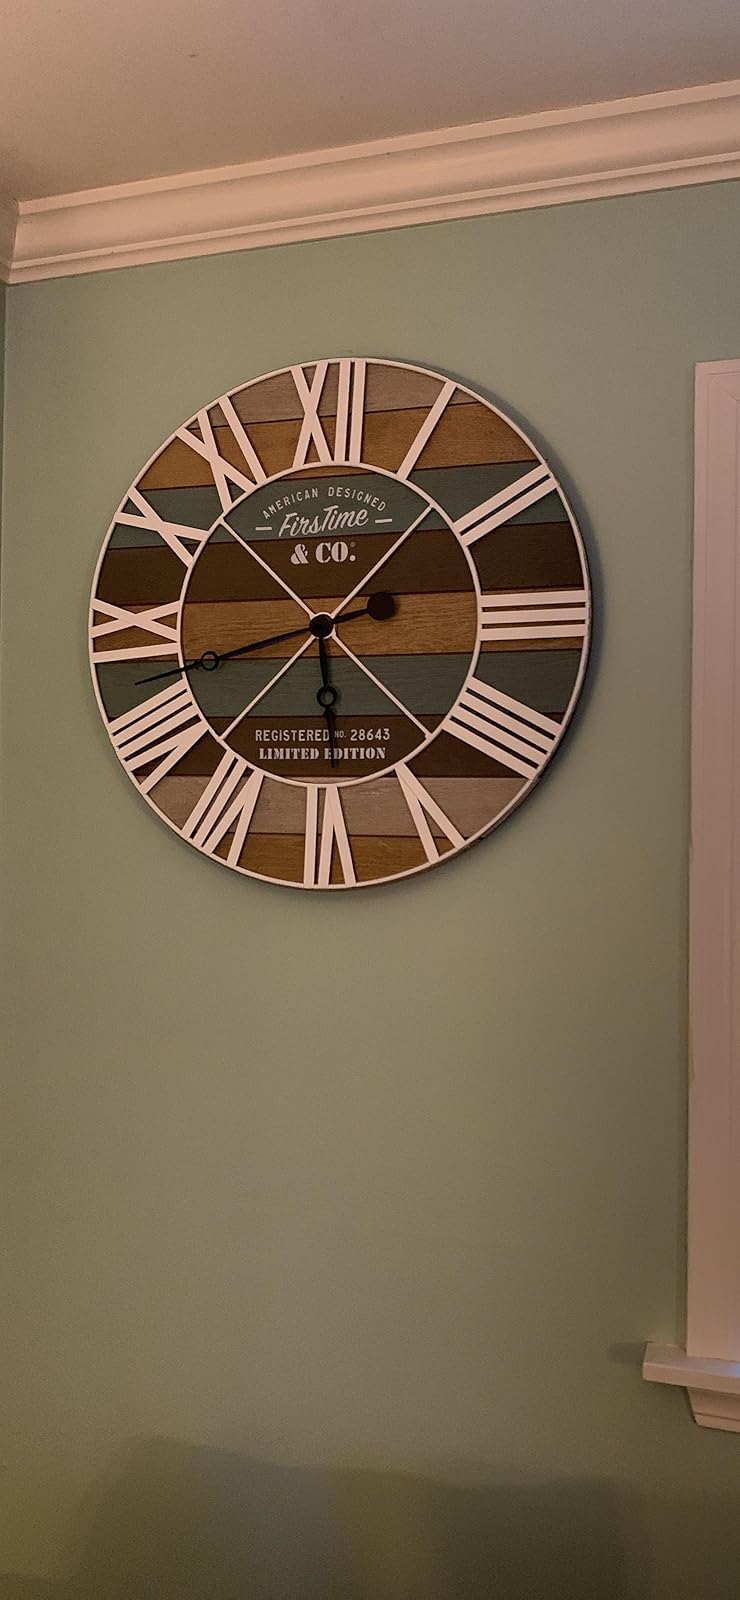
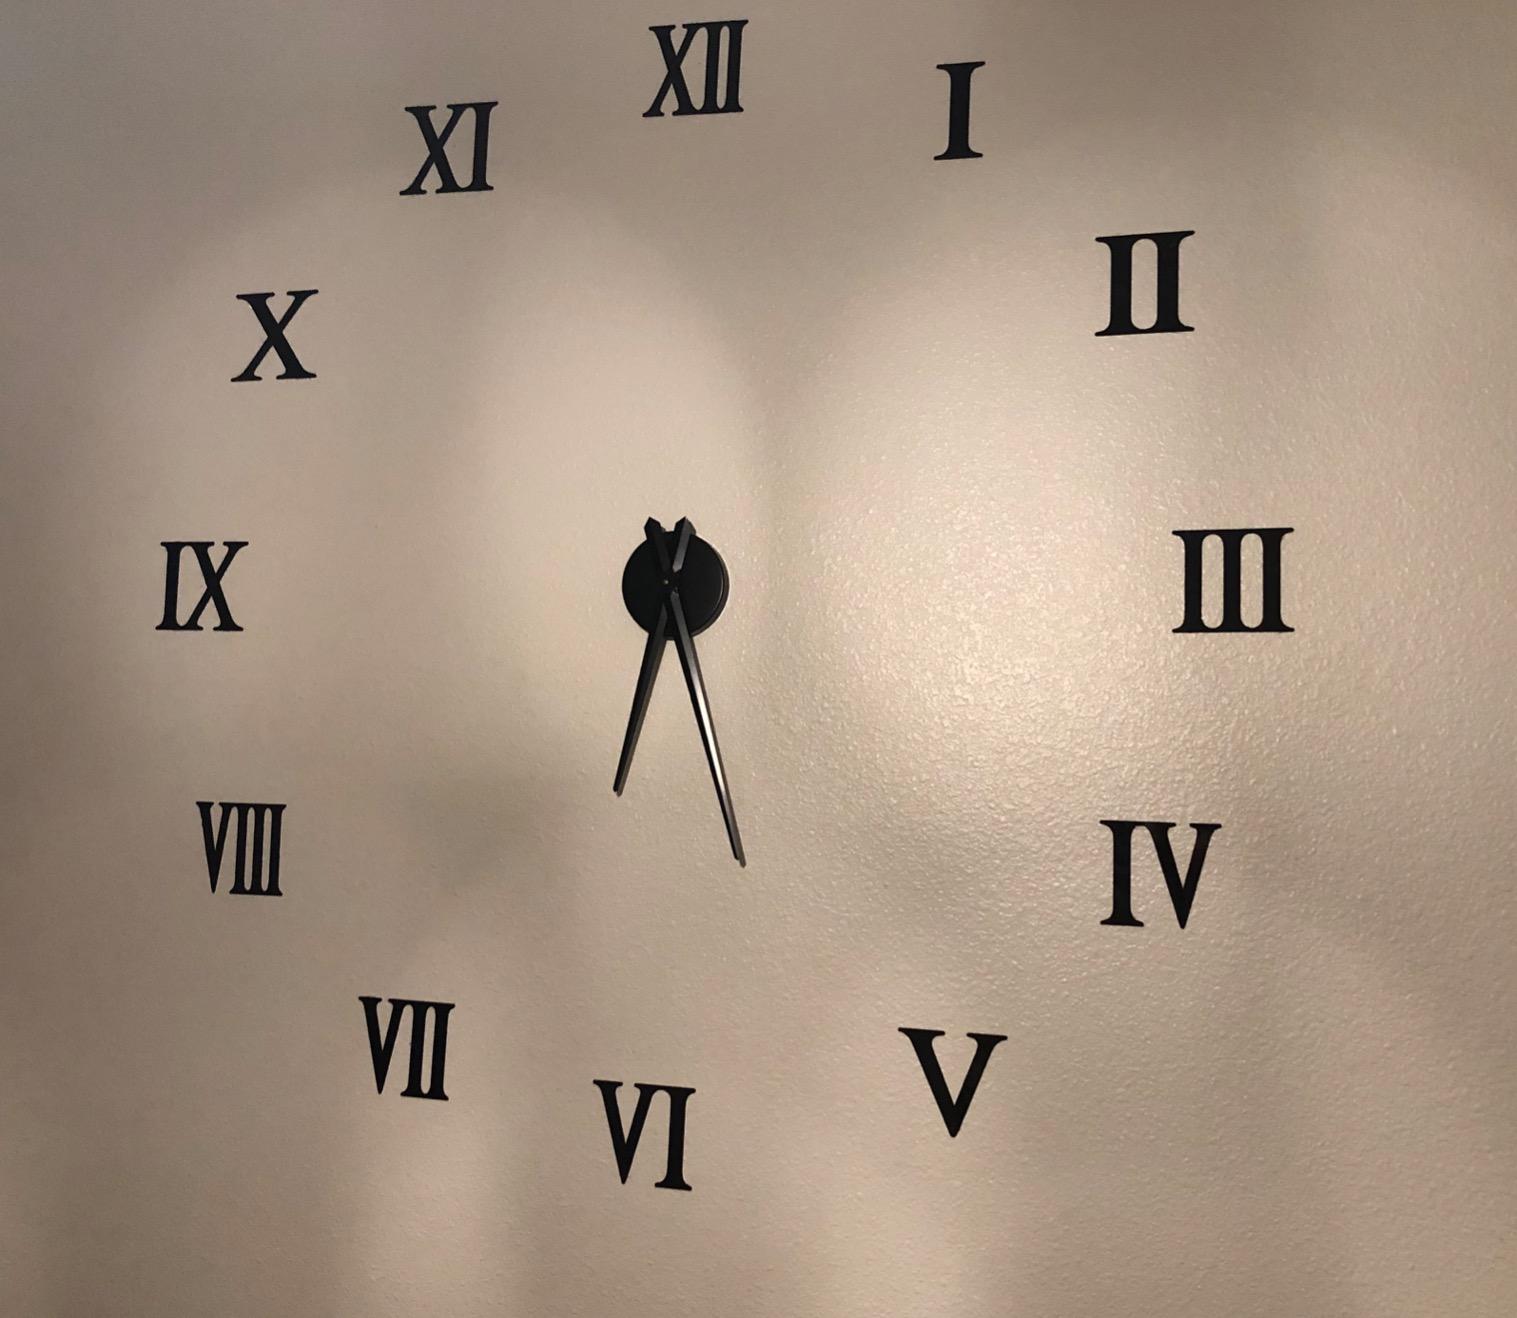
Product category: clock
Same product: no